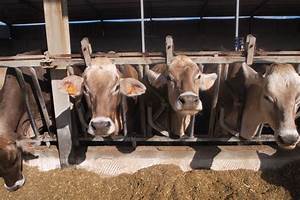
Label: mucca